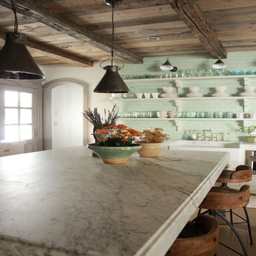
person via industry of turquoise .